Ramiro Mendoza

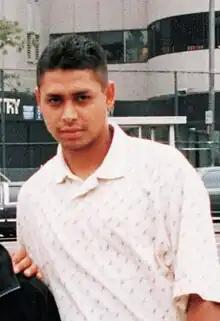
Mendoza in 1999

Ramiro Mendoza (born June 15, 1972), nicknamed "El Brujo" (The Witch Doctor), is a former Major League Baseball pitcher. Mendoza played with the New York Yankees (1996–2002, 2005) and Boston Red Sox (2003–04). He batted and threw right-handed. Although Mendoza made 62 starts in his major league career, he was primarily known as a middle relief pitcher. He threw a sinker along with a slider, a four-seam fastball and a changeup. In Mendoza's ten seasons in the Major Leagues he was a part of five World Series champion teams.